Jerry Lawler

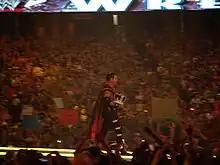
Lawler making his way to the ring at WrestleMania XXVII

On November 19, 2001, after a nine-month hiatus from the company, Lawler returned to the WWF. He was reintroduced by Vince McMahon on "Raw" as the replacement for color commentator (and Alliance member) Paul Heyman, who had been (kayfabe) fired in the aftermath of the Alliance's loss at the previous night's Survivor Series. As he had been before his departure, Lawler once again became color commentator on "Raw" and pay-per-view events alongside Jim Ross and "SmackDown!" with Michael Cole, until the brands were separated and Lawler became exclusive to Raw. Lawler stated that his well-worked chemistry with Jim Ross has been a result of their different styles; according to Lawler, Jim Ross is a fine storyteller and keeps fans well-versed with current storylines, whereas he provides reaction and emotion to liven the commentary.